Upper State Street Historic District

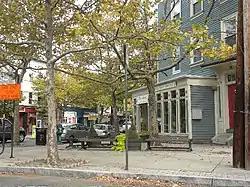
Upper State Street at Beech Street.

The Upper State Street Historic District encompasses a well-preserved neighborhood commercial district of the late 19th century in the East Rock neighborhood of New Haven, Connecticut. The district is an irregular strip running NNE to SSW mainly along State Street in New Haven (between Bradley Street and the Mill River), one block west of Interstate 91, the highway which determines the district's eastern and southern borders. The district was listed on the U.S. National Register of Historic Places in 1984.